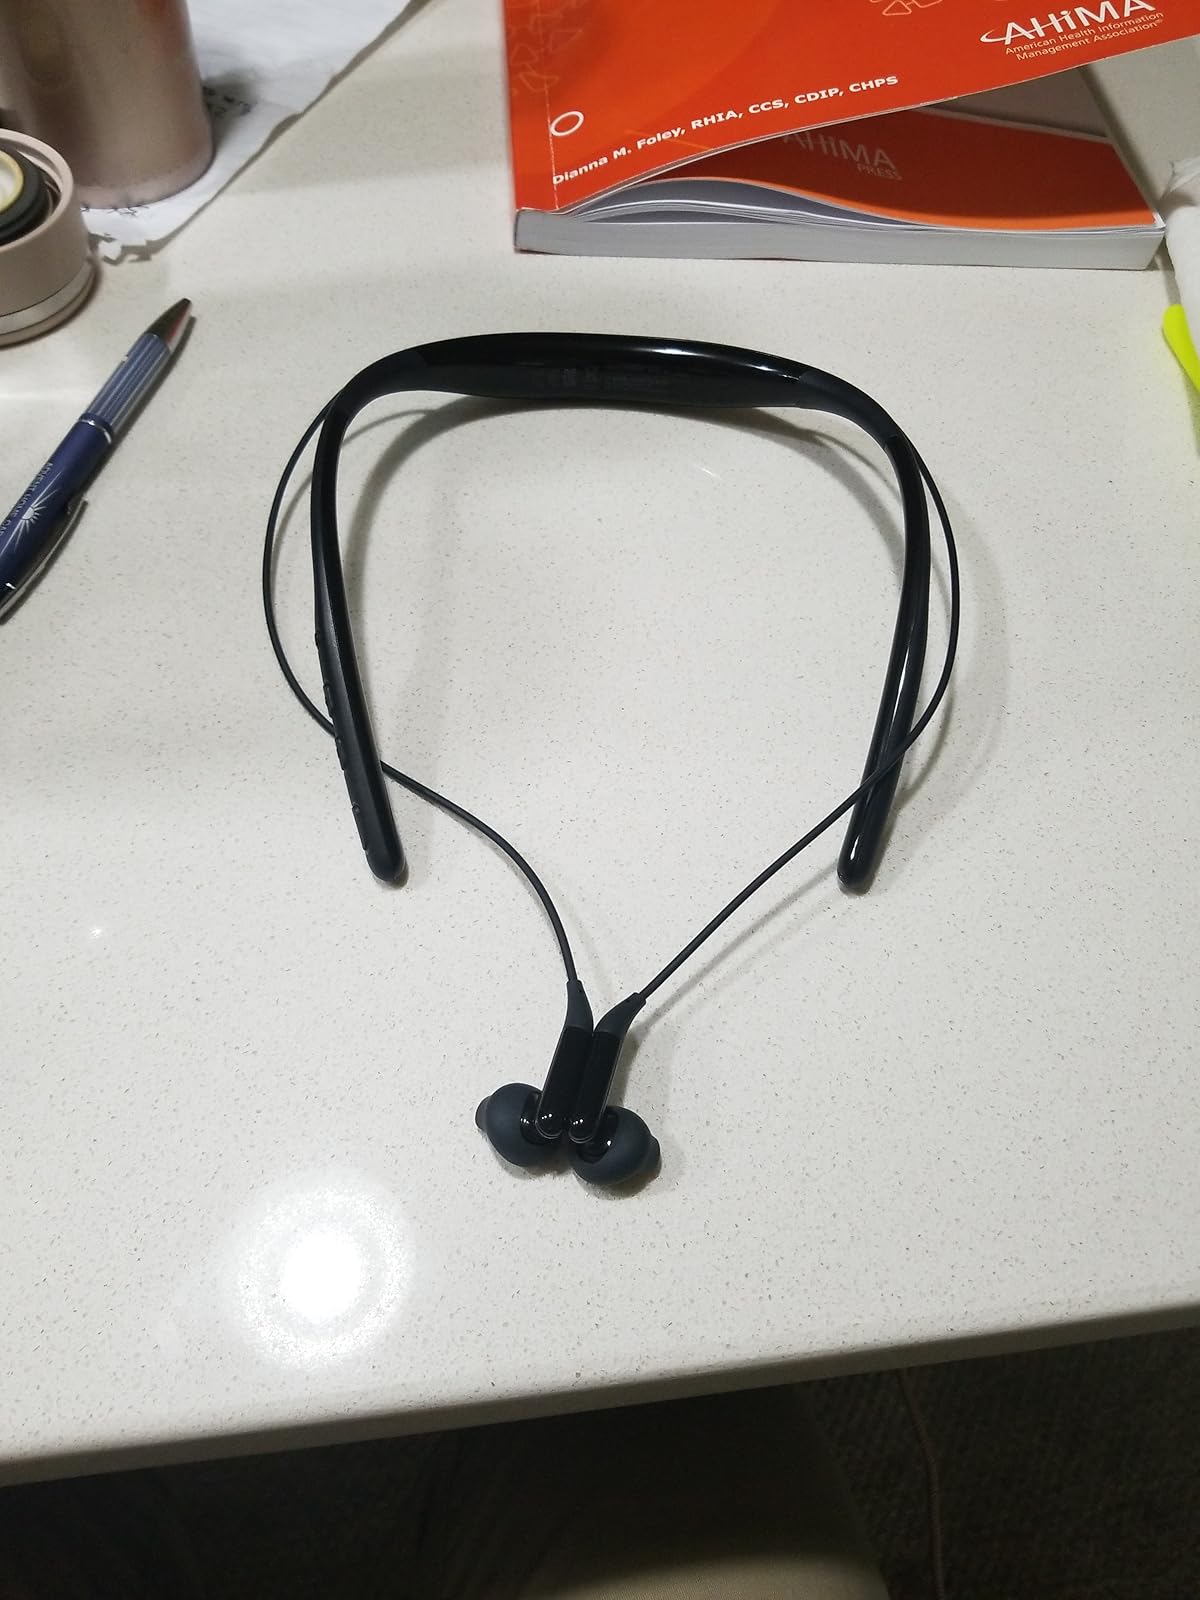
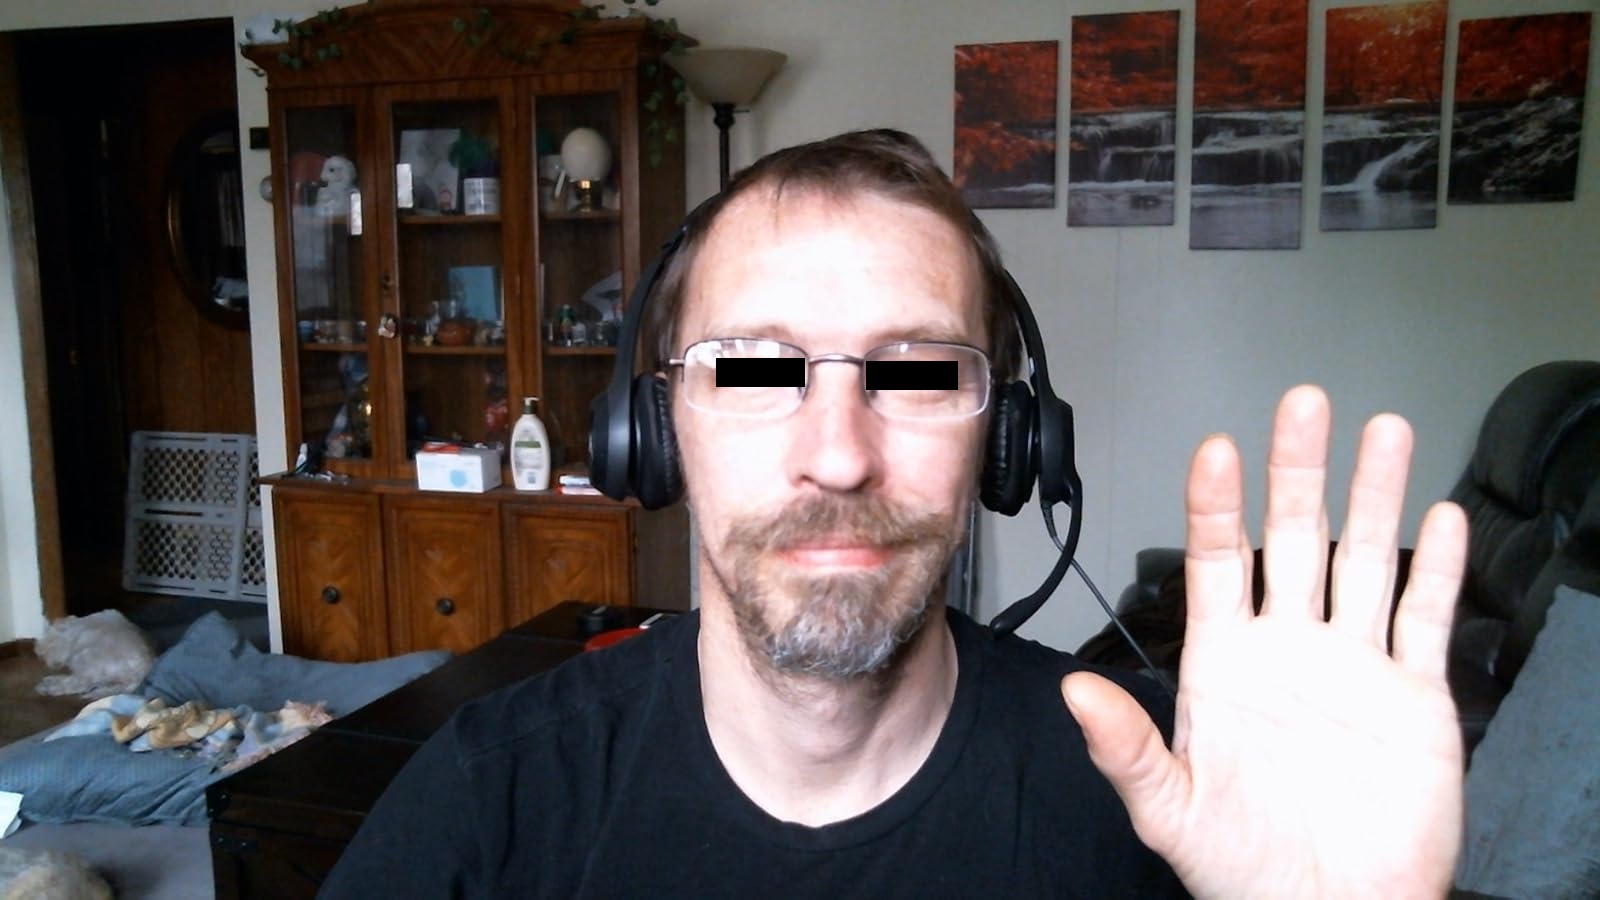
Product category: headphones
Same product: no